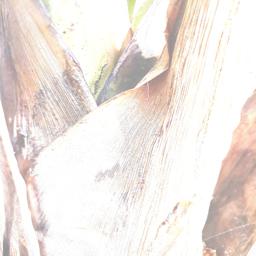
Label: BACTERIAL SOFT ROT